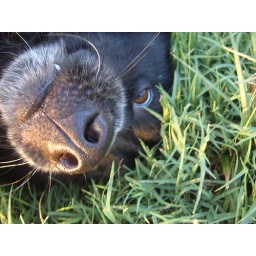
Nothin like laying on your back in a grassy field - dog